War Office Selection Boards

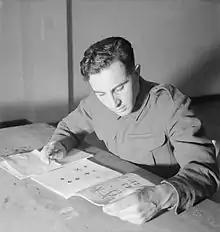
A recruit takes a test as part of his boards.

Though they were often called intelligence tests, advisor John Raven was emphatic that several of the tests used at WOSBs were not intelligence tests but tests of mental ability. Tests included verbal and non-verbal reasoning tests and a version of Raven's Progressive Matrices that was specially created for WOSBs to better distinguish between those at the highest end of the mental ability scale.